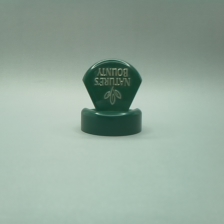
Color: green
Cap type: flip-top cap